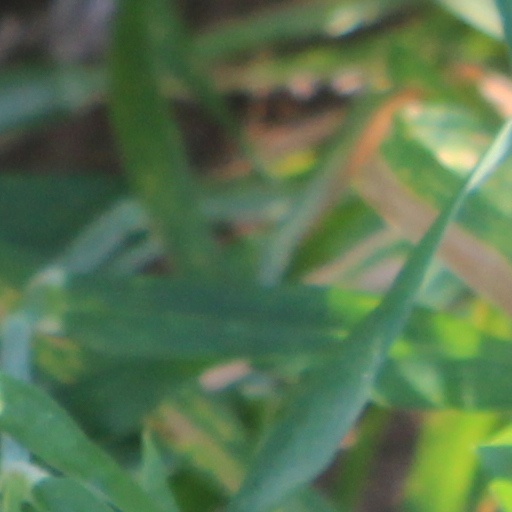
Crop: wheat